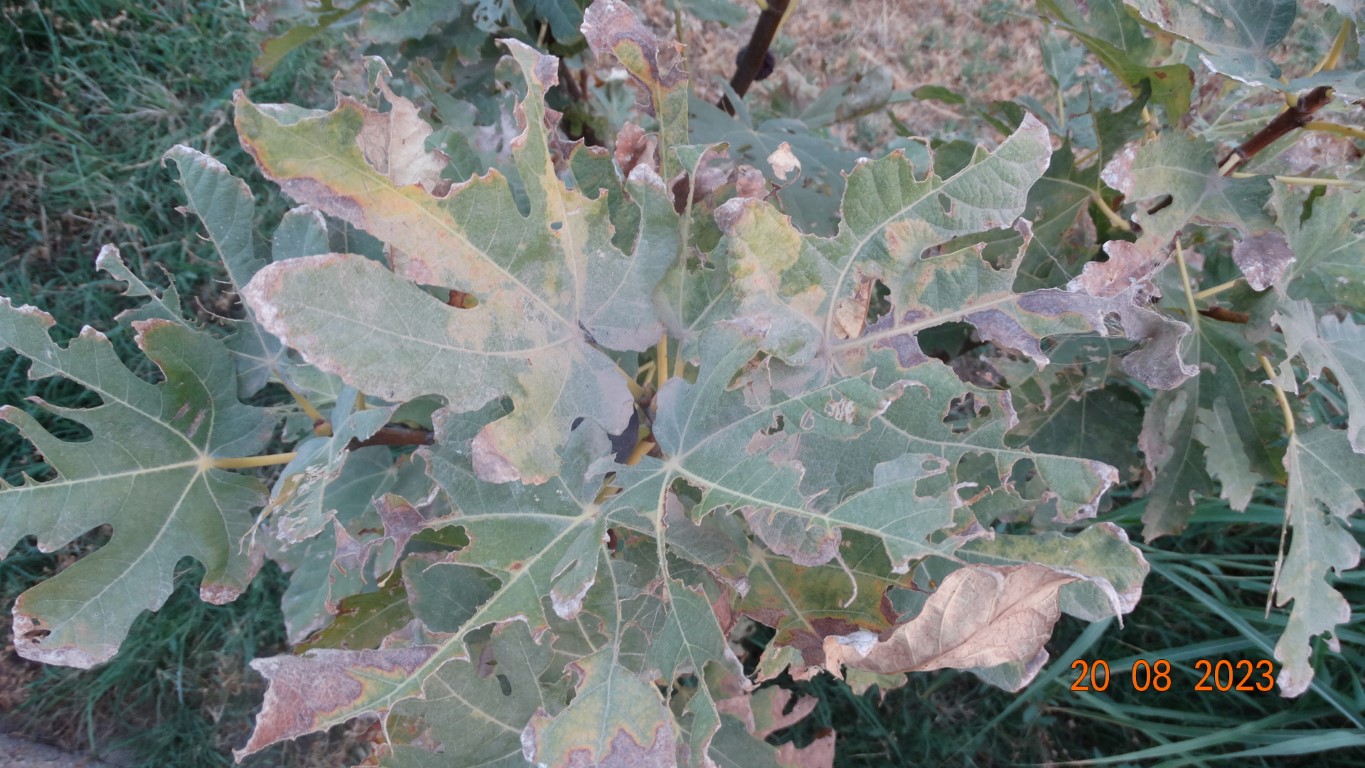
Label: infected